Jan Ketelaar

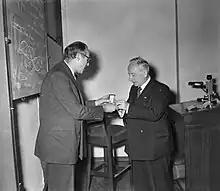
Ketelaar(left) with Frits Zernike, November 1955.

Jan Arnold Albert Ketelaar (21 April 1908, Amsterdam 23 November 2001, Lochem) was a Dutch chemist and author of the textbook "Chemical Constitution: an Introduction to the Theory of the Chemical Bond". Van Arkel–Ketelaar triangles are named after him.